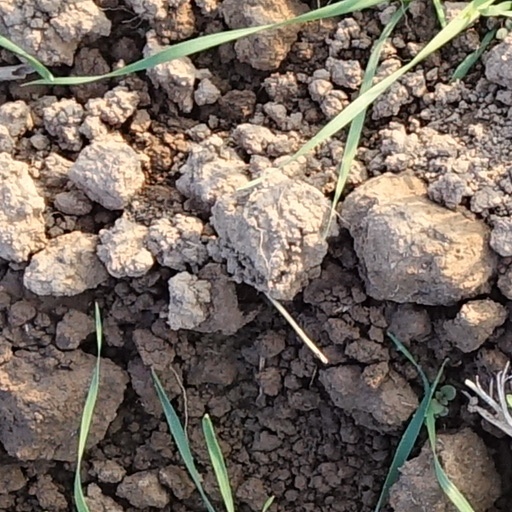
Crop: wheat